RNLB The Oddfellows (B-818)

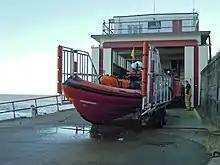
"The Oddfellows" outside the station just before launch

"The Oddfellows" was formally named at a ceremony which took place outside the boathouse on 15 September 2007. The ceremony was attended by the helmsman, crew, station officials who all lined up in front of the lifeboat watched by over 100 members of the "Manchester Unity of Oddfellows" and members of the public. The lifeboat was blessed by the Rev. Mike Mcgill. Alison Adamson, secretary of the East Anglian group of the Manchester Unity of Oddfellows named the lifeboat and poured champagne across her bows.